United States and the Russian invasion of Ukraine

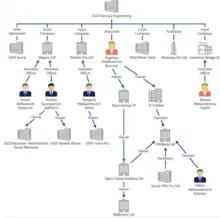
Illustration of a network of front companies used by the Russian Federation to evade United States sanctions.

On February 20, 2023, Joe Biden announced a half-billion dollars aid stating that the new aid "package would include more military equipment, such as artillery ammunition, more javelins and howitzers.